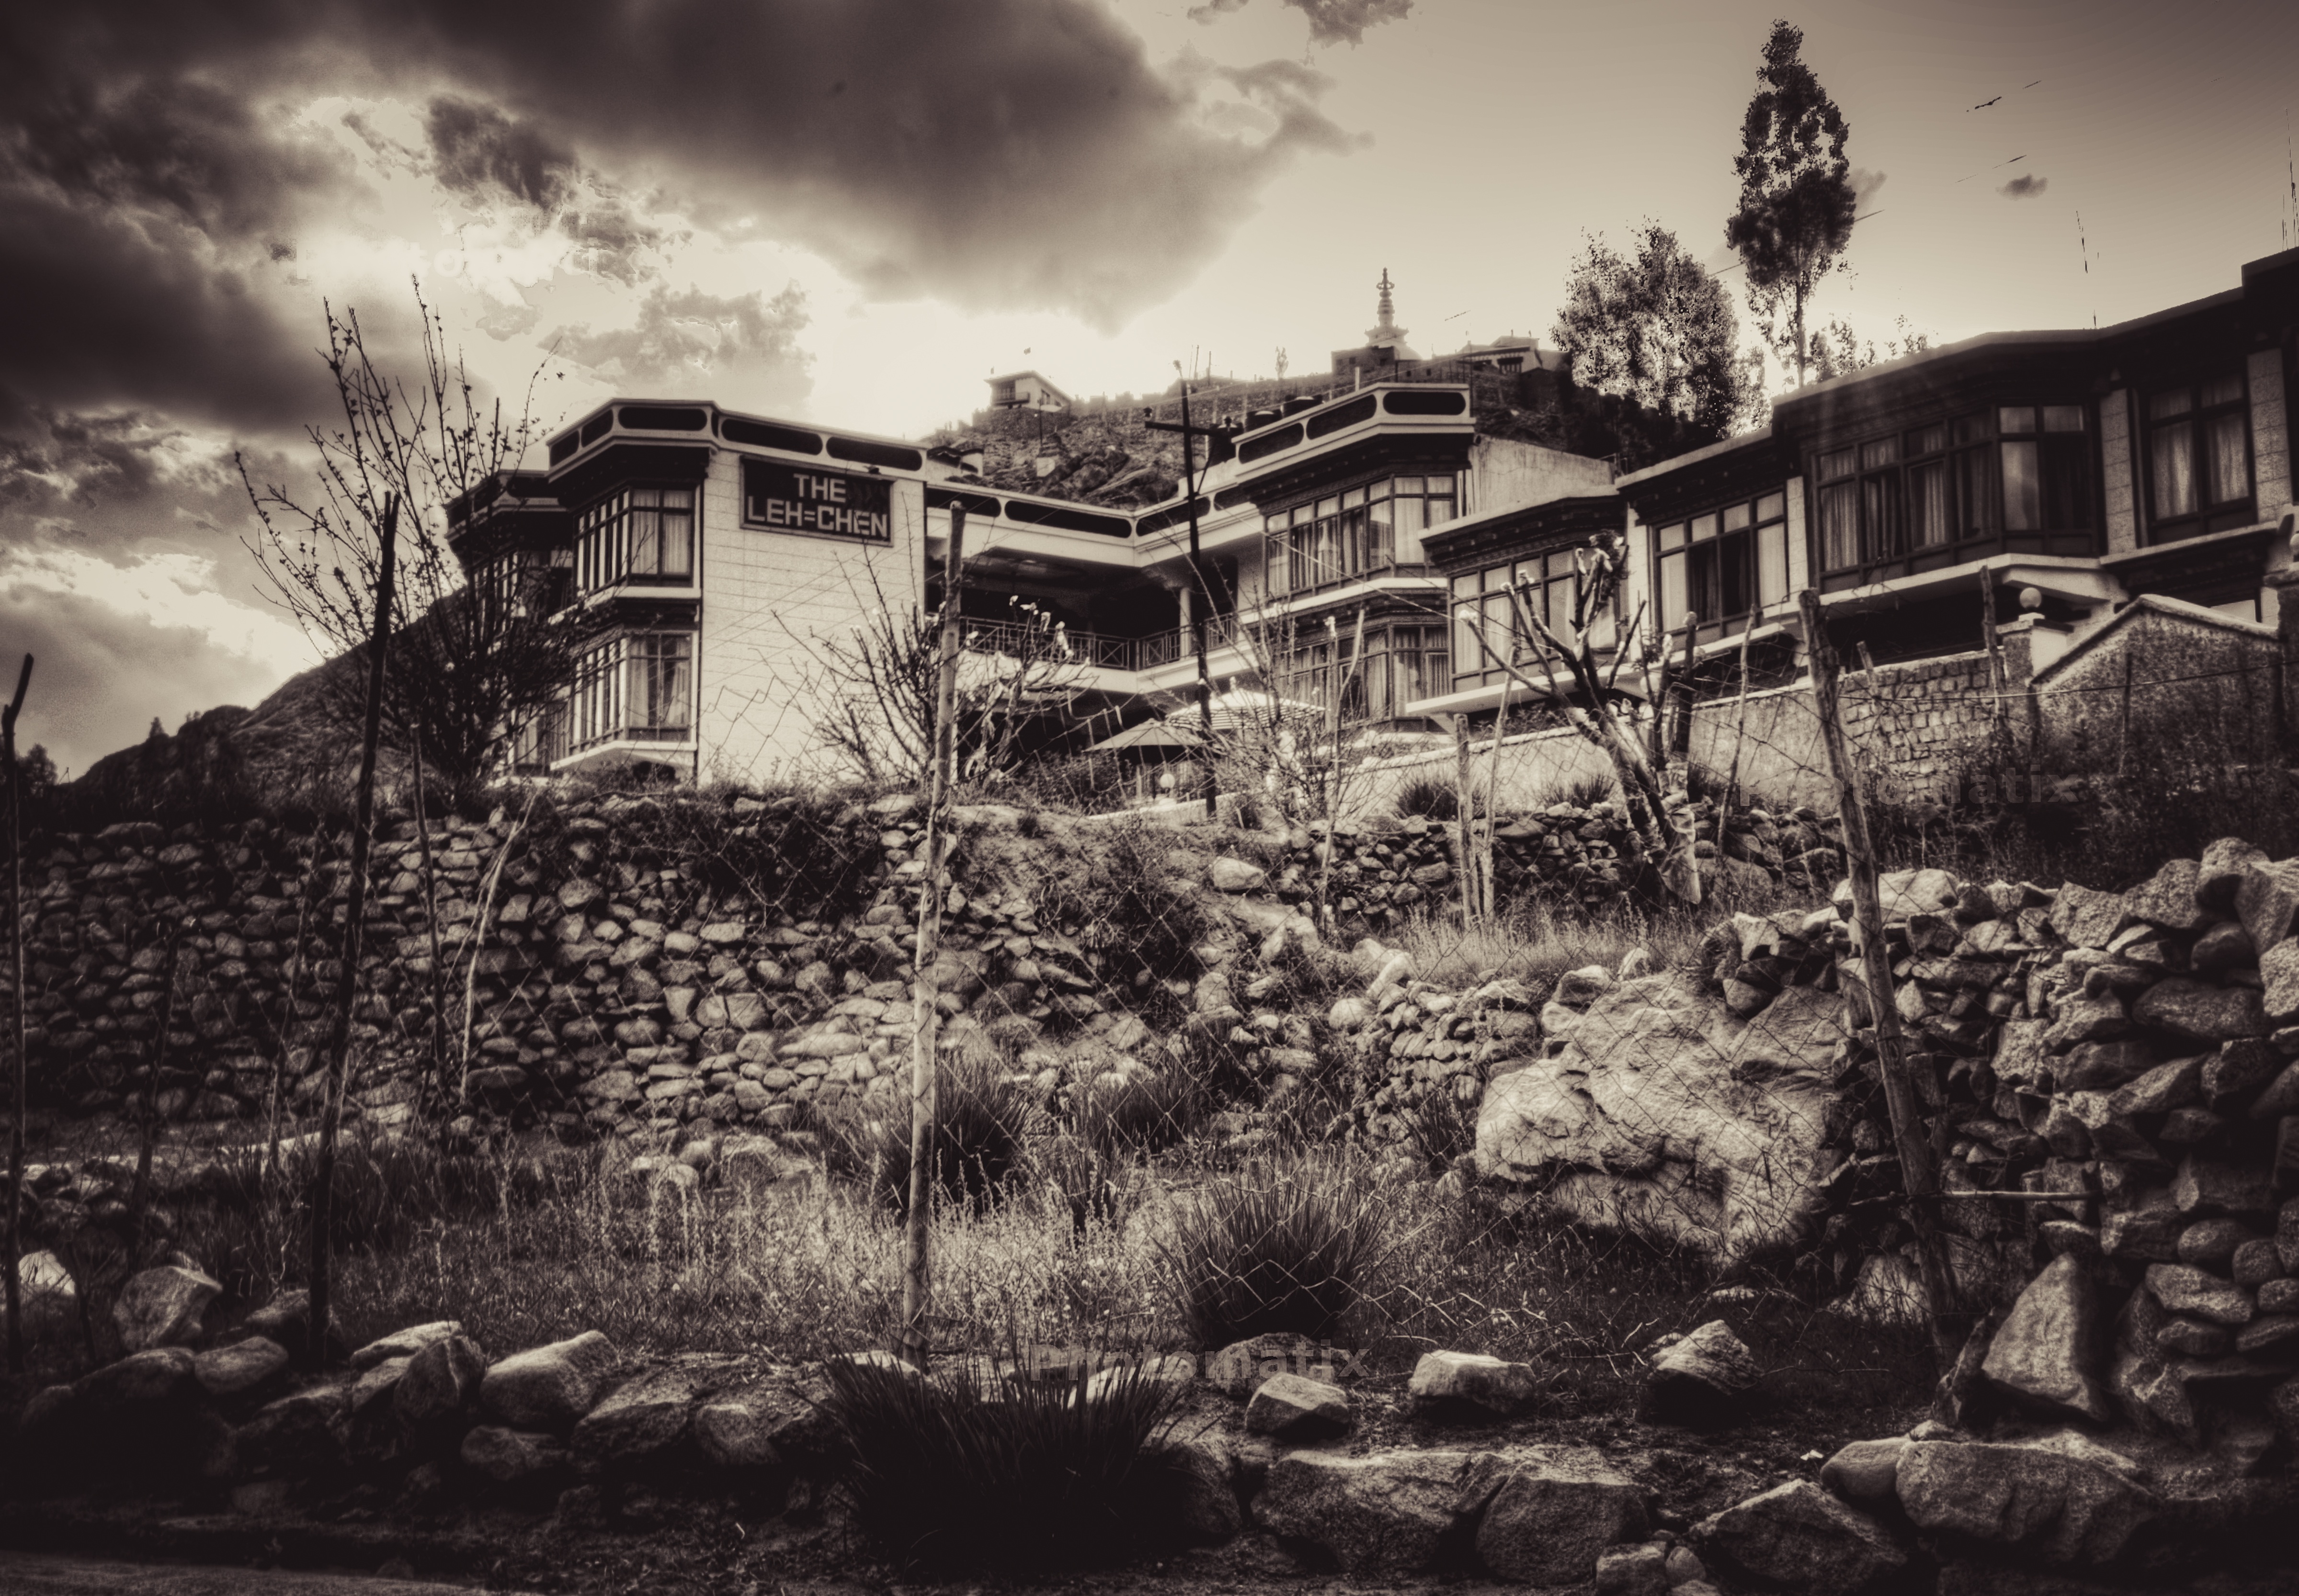
landscape, black and white, photography, house, travel, monochrome, hotel, ruins, photograph, history, wanderlust, image, leh, monochrome photography, ancient history